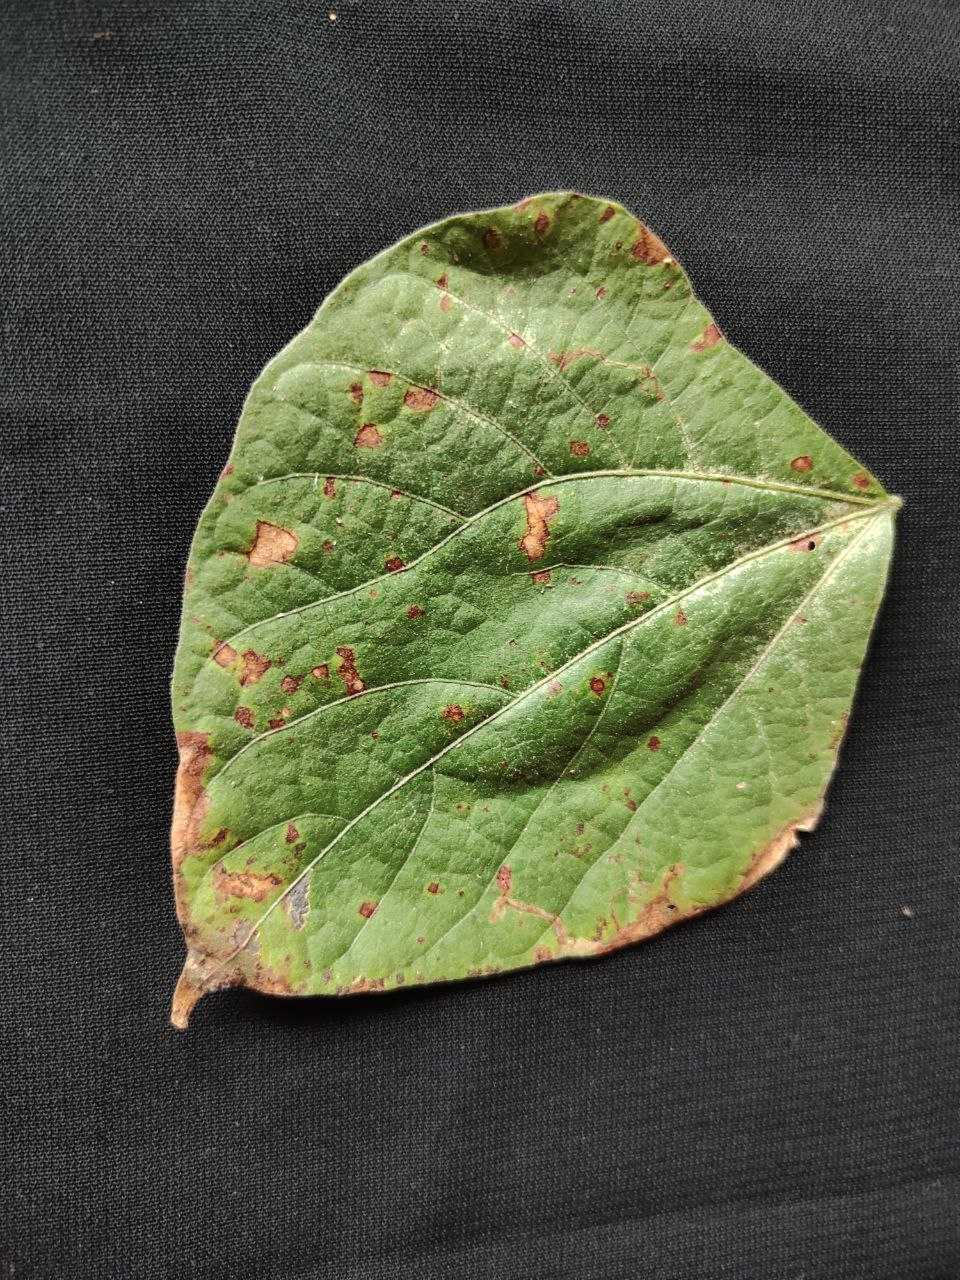
Crop: bean
Leaf condition: Rust